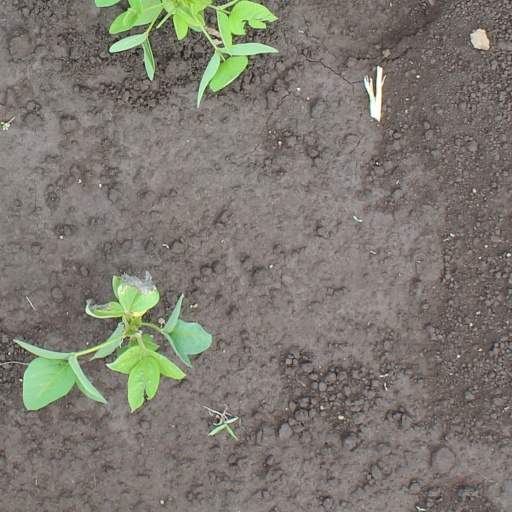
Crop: soybean